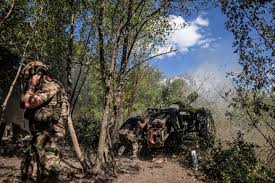
Label: Self Propelled Artillery